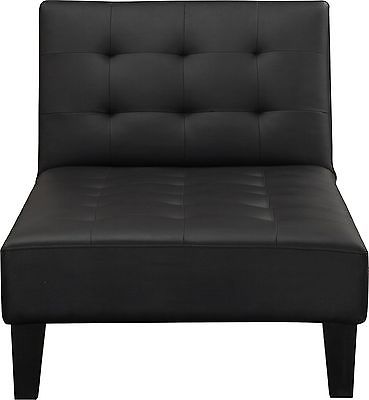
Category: sofa